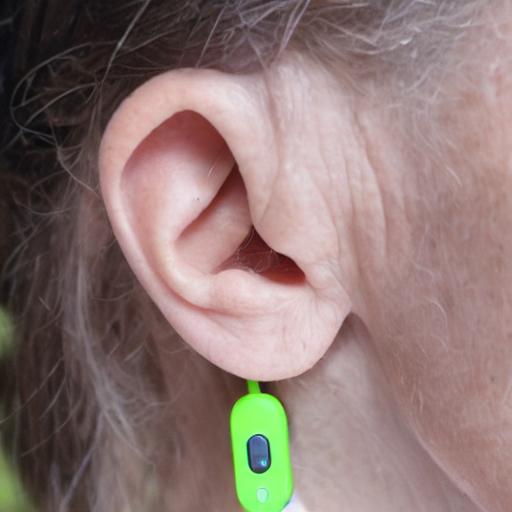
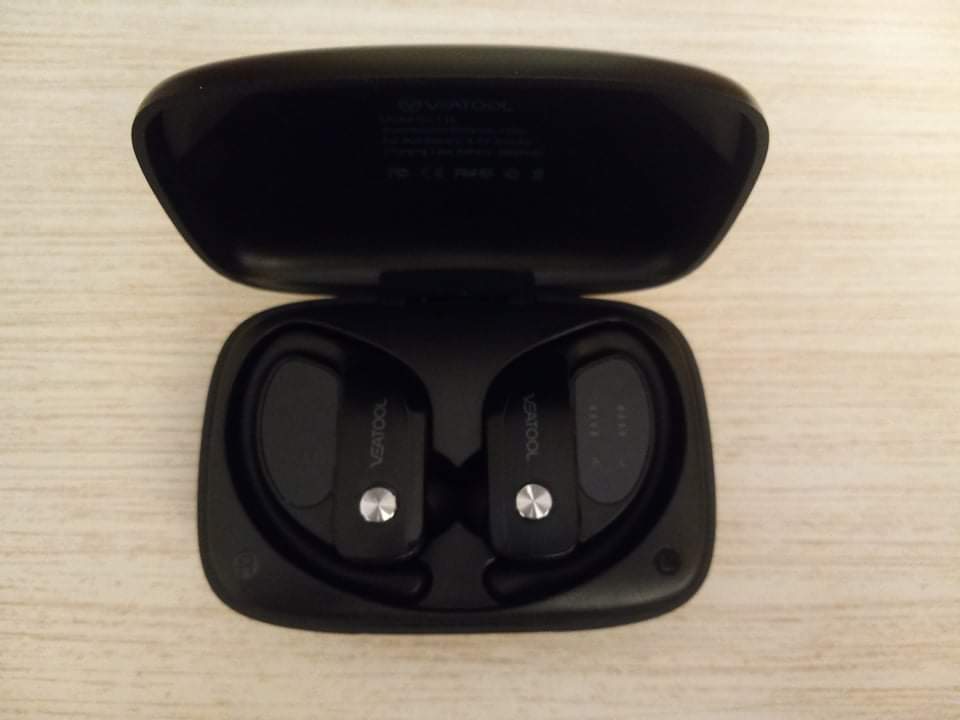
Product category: earbuds
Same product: no